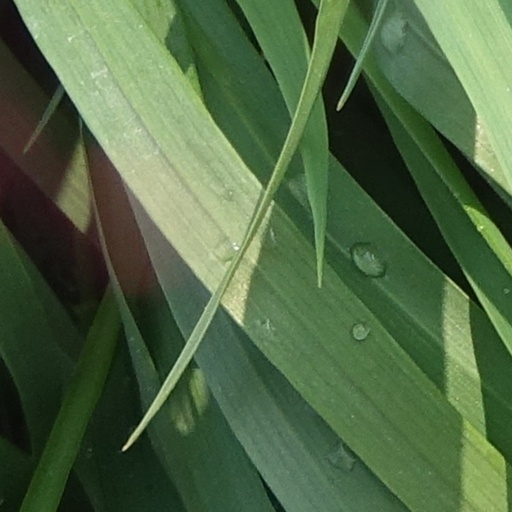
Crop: wheat